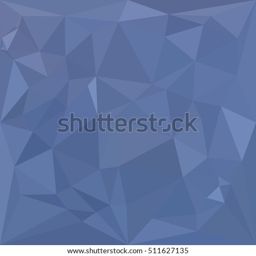
low polygon style illustration of a steel blue abstract geometric background .